David Buckel

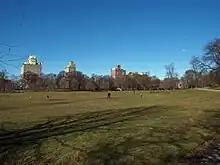
Prospect Park, photographed in 2010, where Buckel died by self-immolation

At around 6 a.m. on April 14, 2018, Buckel set himself on fire at Prospect Park, near his home in Brooklyn. Emergency services were called by an eyewitness at 6:08 a.m., and he was pronounced dead at the scene shortly thereafter. Several minutes prior, at 5:55 a.m., he had emailed a suicide note to multiple news media outlets, in which he wrote, "Most humans on the planet now breathe air made unhealthy by fossil fuels, and many die early deaths as a result—my early death by fossil fuel reflects what we are doing to ourselves."